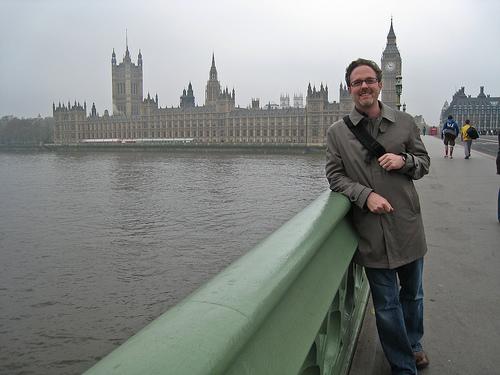
Weather: foggy or hazy